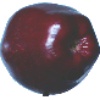
Label: Apple Red Delicious 1